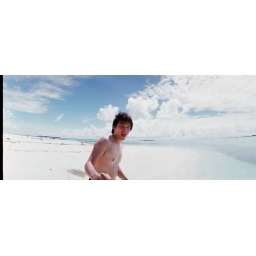
shin in the white sand island